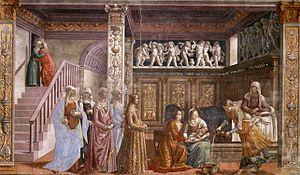
La Nativité de Marie, ou Nativité de la Bienheureuse Vierge Marie, est une des vingt fêtes mariales du calendrier liturgique catholique. Rappelant la naissance de la Vierge Marie, mère de Jésus-Christ, elle est célébrée le 8 septembre aussi bien dans les Églises orientales qu’occidentales. La Nativité de la Très Sainte Mère de Dieu est une des Douze Grandes Fêtes.
Cette page recense les diverses représentations artistiques de la Vierge Marie pendant les différents épisodes de sa vie, sans toutefois mentionner tous les épisodes de la Passion du Fils, ces épisodes, avec ou sans la présence de Marie, étant largement détaillés dans la page Représentation artistique de Jésus-Christ. Elle est essentiellement centrée sur les représentations en peinture depuis l'époque Renaissance en occident.